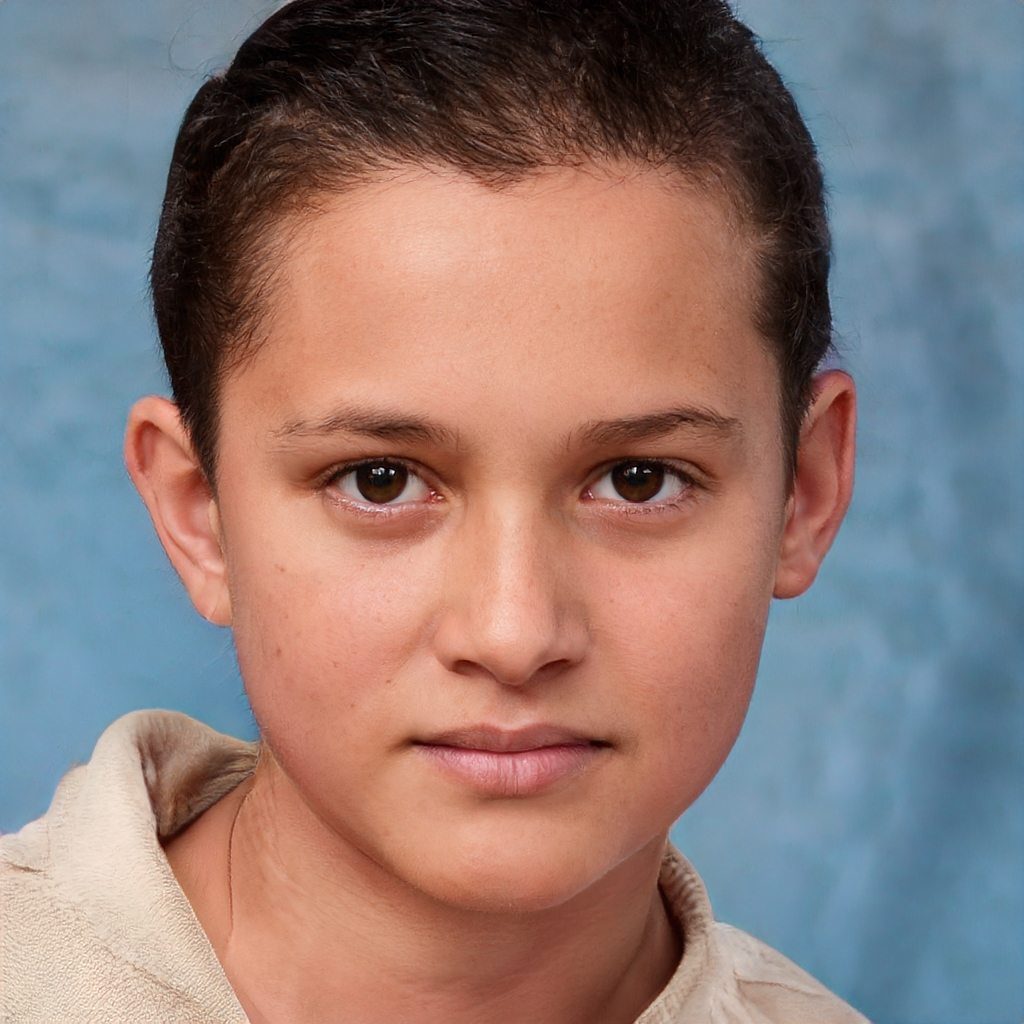
Label: Colored